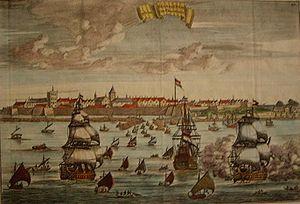
La bataille de Négapatam est une bataille navale livrée le 6 juillet 1746, dans l'océan Indien, lors de la guerre de Succession d'Autriche. La France et l'Angleterre s'y disputent le contrôle des eaux de la côte de Coromandel où se trouvent deux de leurs principaux comptoirs, Pondichéry et Madras. Le combat est indécis, mais se transforme en victoire française avec la retraite de l'escadre d'Edward Peyton. Son adversaire, La Bourdonnais, peut ainsi en profiter pour débarquer ses renforts et s'emparer du comptoir rival de Madras, offrant ainsi la victoire à la France en Inde pour quelques années.
L'escadre de Suffren dans l'océan Indien a pour mission de porter secours aux Hollandais à la suite de la déclaration de guerre de l'Angleterre aux Provinces-Unies en décembre 1780. En effet, le soutien de l'Espagne à la France n'apporte pas les résultats escomptés mais permet de trouver un nouvel allié. Cependant, si les Provinces-Unies peuvent combattre sur les eaux européennes, face aux vaisseaux anglais sur les océans lointains, ils ne peuvent résister seuls. Suffren à 51 ans prend le commandement de sa première escadre après trois années dans le conflit américain, sa réputation de marin combatif est maintenant établie. Il appareille de Brest pour l'Île-de-France le 22 mars 1781. Il fait escale en juillet 1781 à False Bay près de la ville du Cap après une première confrontation avec la flotte anglaise à Porto Praya en avril 1781.